Fokker F.II

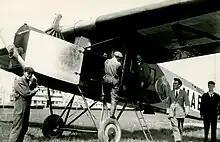
KLM F.II, with square radiator.

The prototype F.II, known by the company designation V.45, was constructed at the Fokker factory in Schwerin, Germany, and made its first flight there in October 1919. When Anthony Fokker decided to relocate the firm to the Netherlands, the V.45 was illegally flown across the border on 20 March 1920. Even after this, perhaps another three examples were built at Schwerin before production shifted to Veere. All F.IIs built by Fokker had the 138 kW (185 hp) BMW IIIa engine. The Dutch airline KLM, which ordered the first two F.IIs after the prototype, found the BMW IIIa lacked power and had cooling problems. After an experiment with a 133 kW (178 hp) Mercedes motor, KLM re-engined both of their aircraft with the 179 kW (240 hp) Armstrong Siddeley Puma.